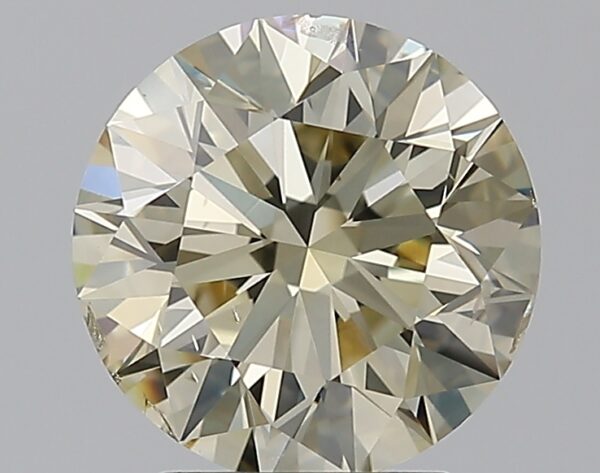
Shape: round
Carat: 2.52
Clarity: SI2
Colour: Q-R
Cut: EX
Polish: EX
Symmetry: EX
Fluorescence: F
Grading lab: GIA
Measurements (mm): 8.66 x 8.7 x 5.42